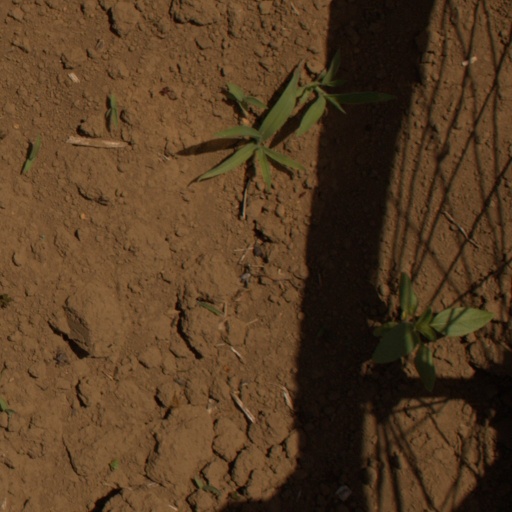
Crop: Jerusalem artichoke